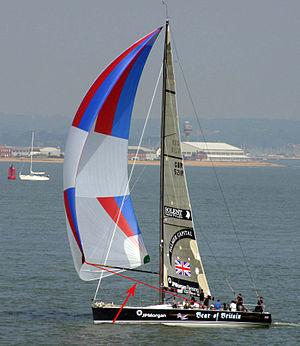
Malcolm Morley est un peintre et sculpteur contemporain britannique et américain, rattaché à l'hyperréalisme.